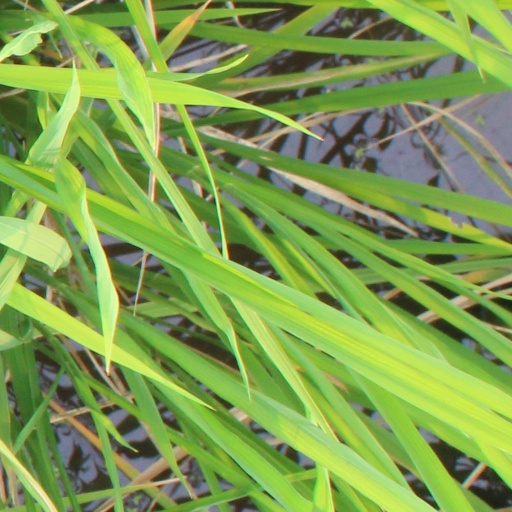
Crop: rice